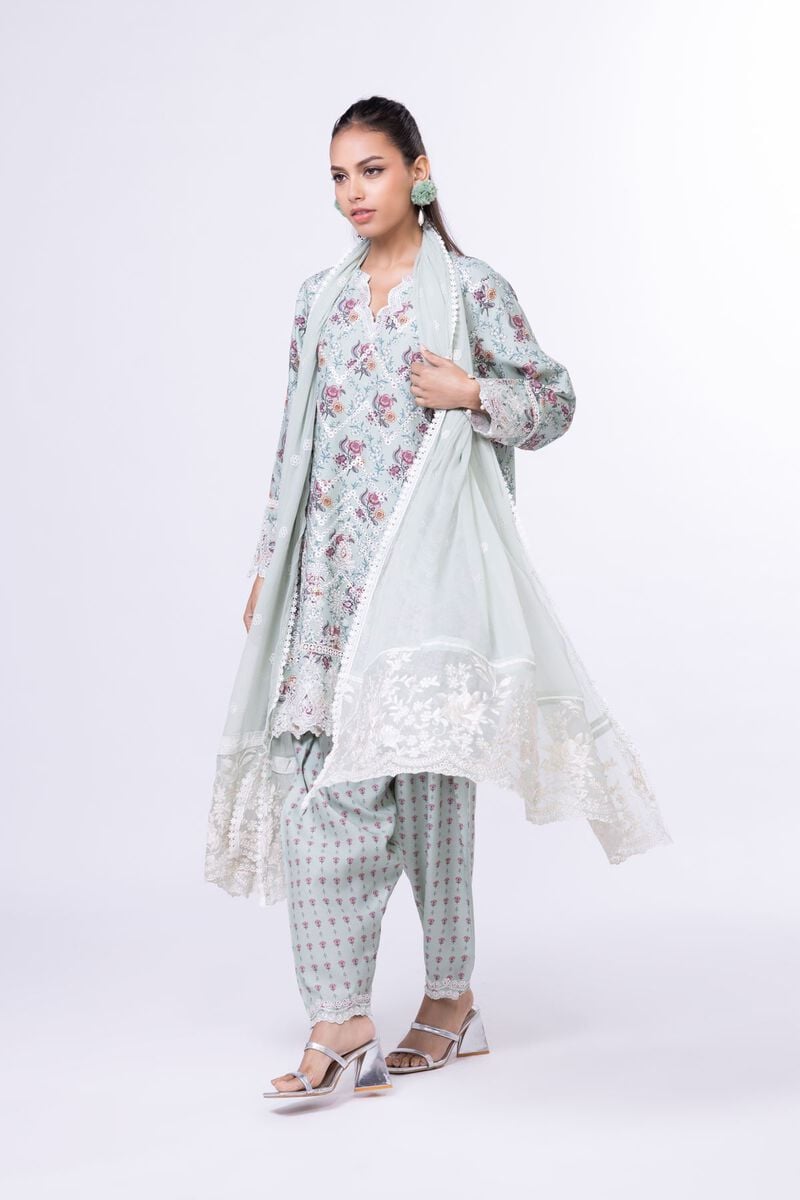
mint multi embroidered chiffon suit